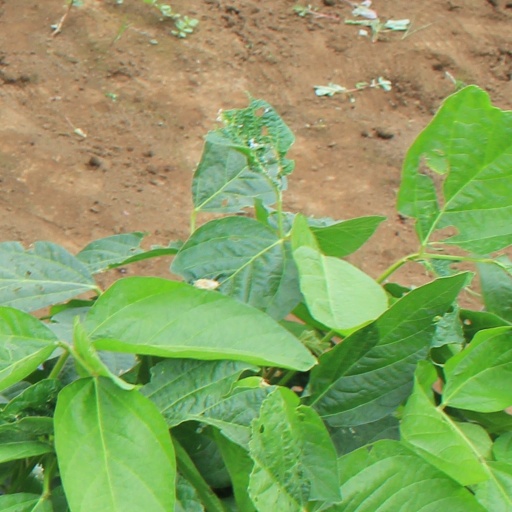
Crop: soybean